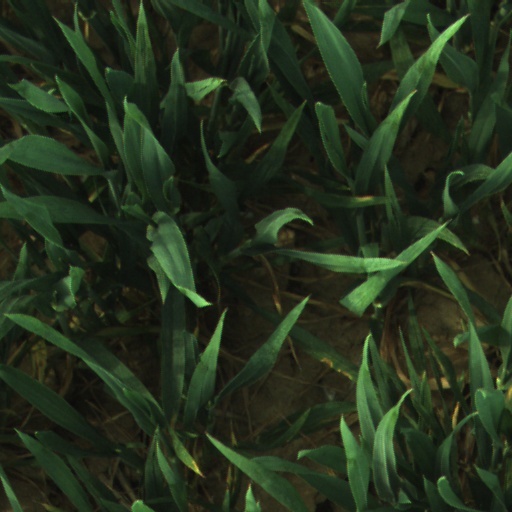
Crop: wheat